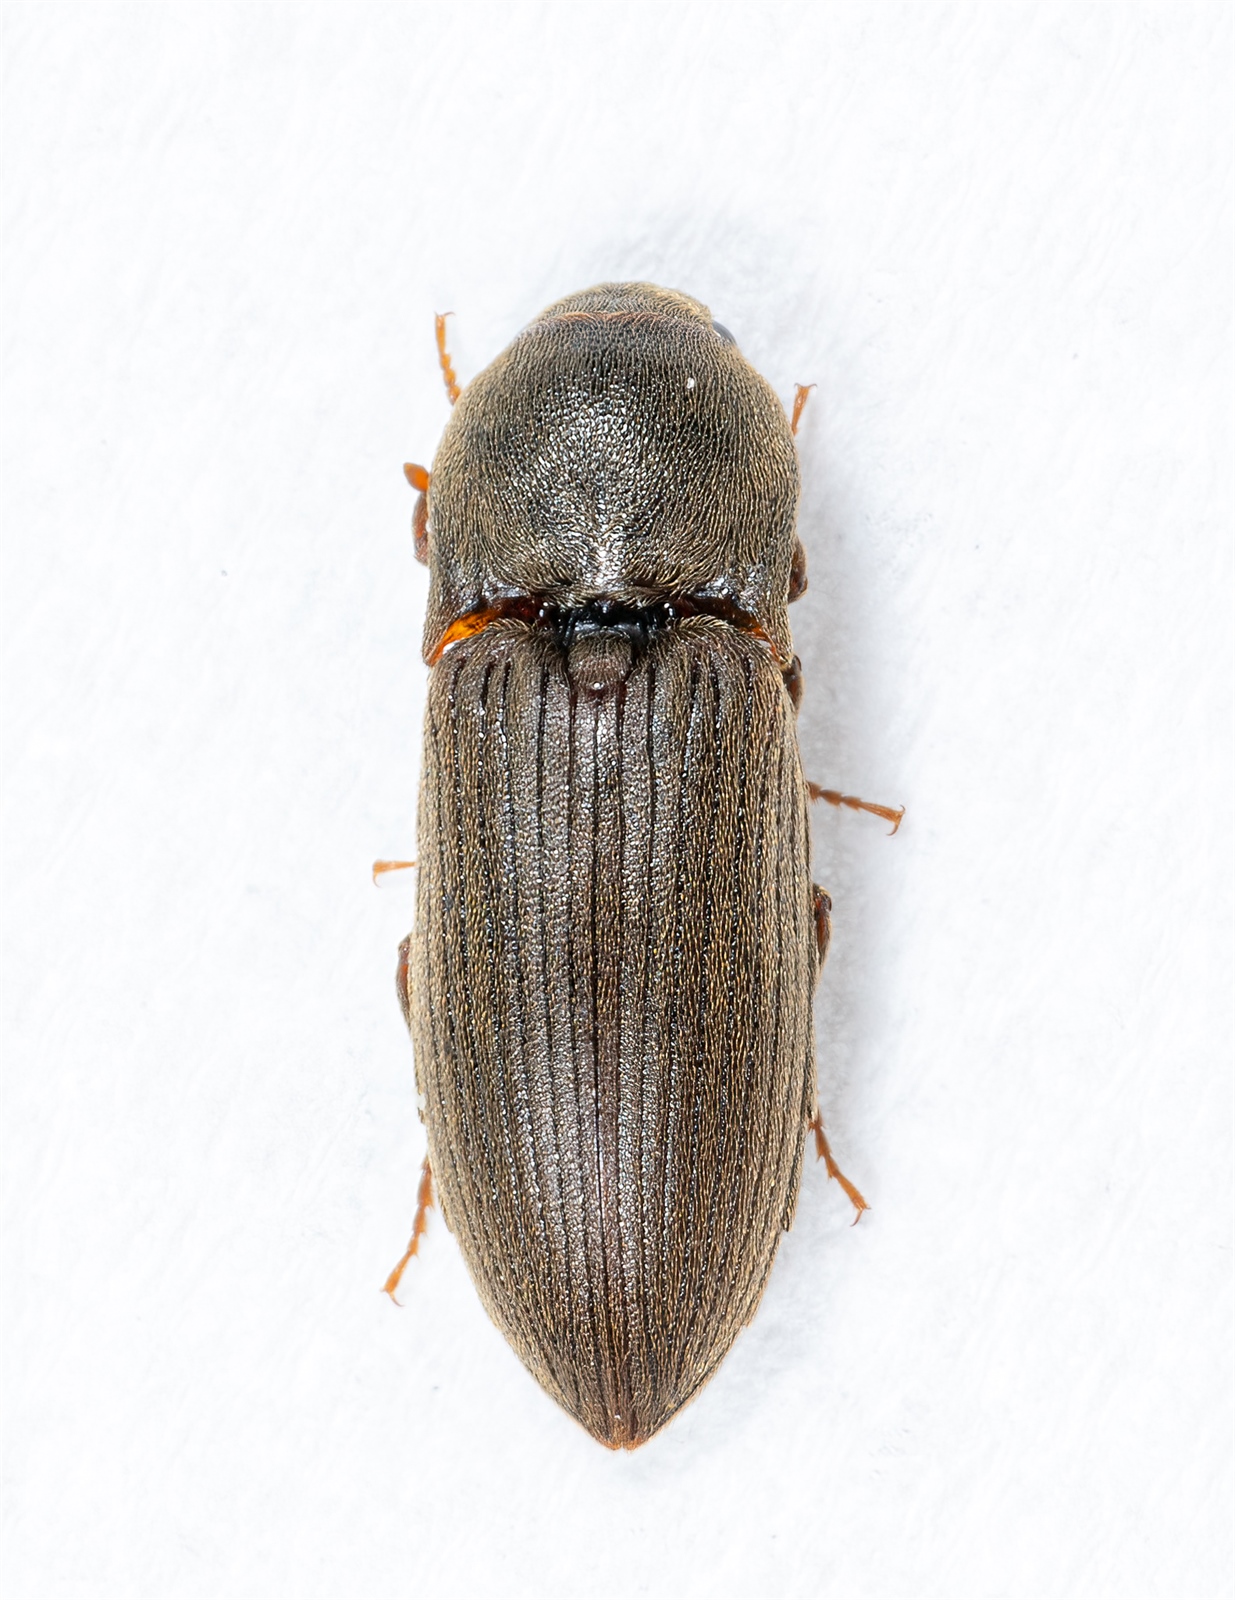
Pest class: clickbeetles_wireworms